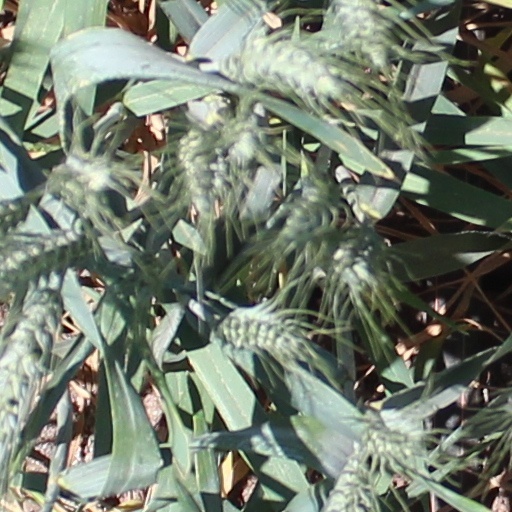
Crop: wheat